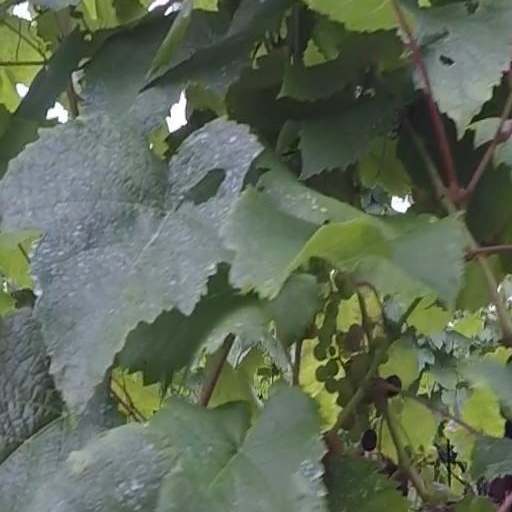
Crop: grape